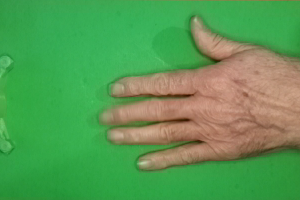
Label: paper